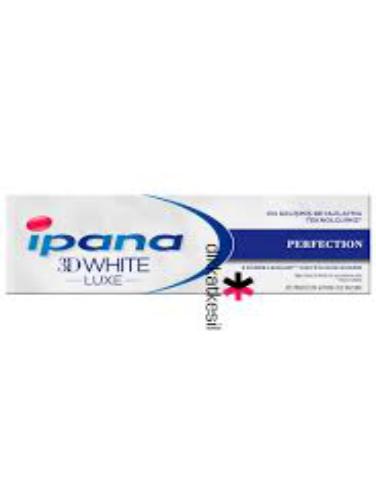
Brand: Ipana
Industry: Necessities